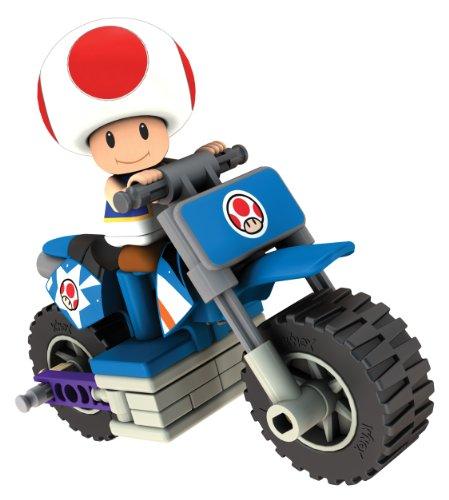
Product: K'NEX Nintendo Mario Kart Wii Toad Bike Building Set
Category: Toys & Games | Building Toys | Building Sets
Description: Build Toad and his Standard Bike, just like in the game.
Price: $17.59
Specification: ProductDimensions:6x2x6inches|ItemWeight:3.2ounces|ShippingWeight:4ounces(Viewshippingratesandpolicies)|DomesticShipping:ItemcanbeshippedwithinU.S.|InternationalShipping:ThisitemcanbeshippedtoselectcountriesoutsideoftheU.S.LearnMore|ASIN:B0086FJ3NG|Itemmodelnumber:38147|Manufacturerrecommendedage:24months-10years